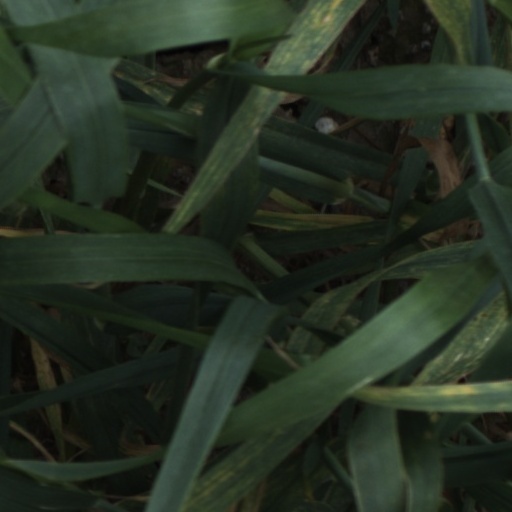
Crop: wheat